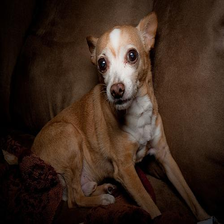
Species: dog
Breed: chihuahua